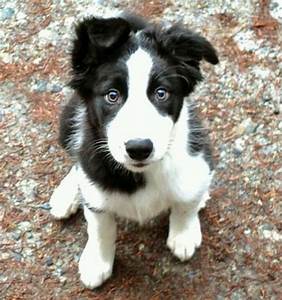
Label: dog